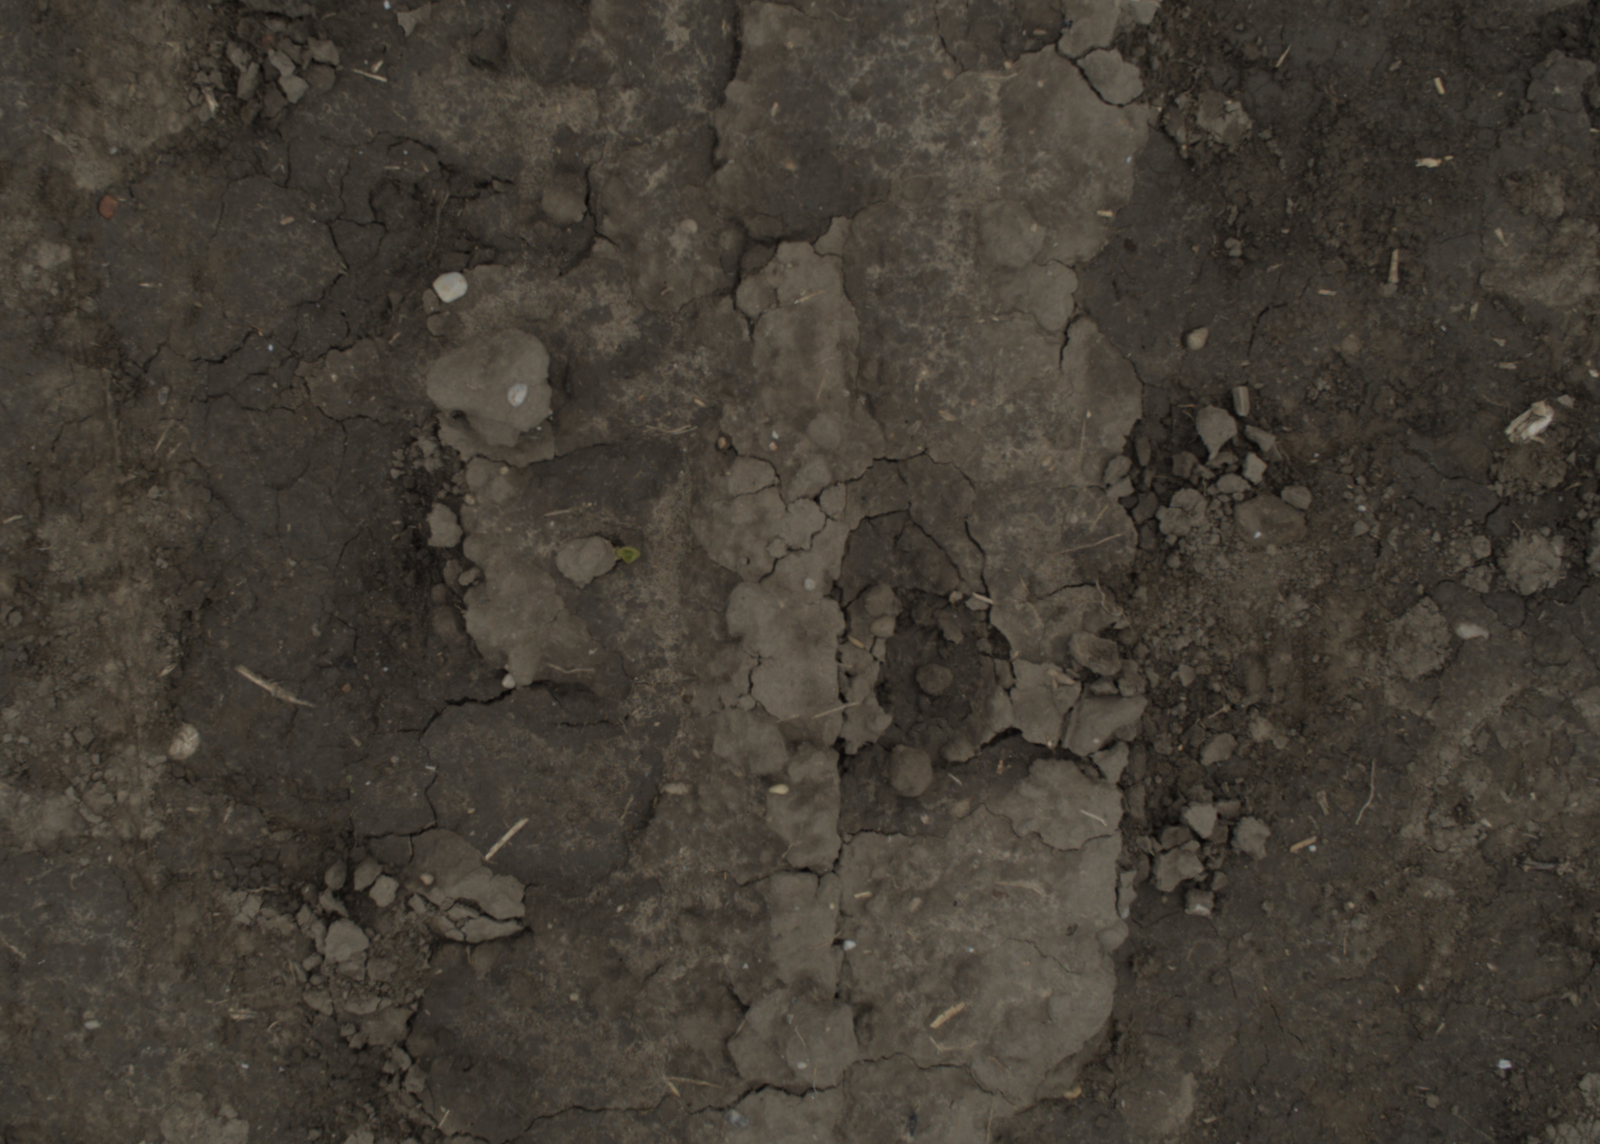
Capture date: 29.09.2021 13:59:41
Weather: cloudy
Wind: medium
Seeding date: 02.09.2021
Plant canopy height (mm): 954